Glens of Antrim

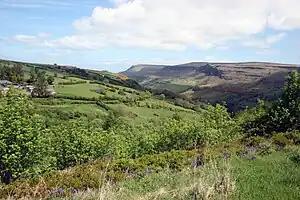
Glenariff

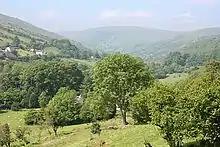
Glendun: the Glendun Viaduct can just be made out among the trees in the middle distance, and on the skyline is Crocknamoyle

The Glens of Antrim (Irish: "Glinnte Aontroma"), known locally as simply The Glens, is a region of County Antrim, Northern Ireland. It comprises nine glens, that radiate from the Antrim Plateau to the coast. The Glens are an area of outstanding natural beauty and are a major tourist attraction in north Antrim.